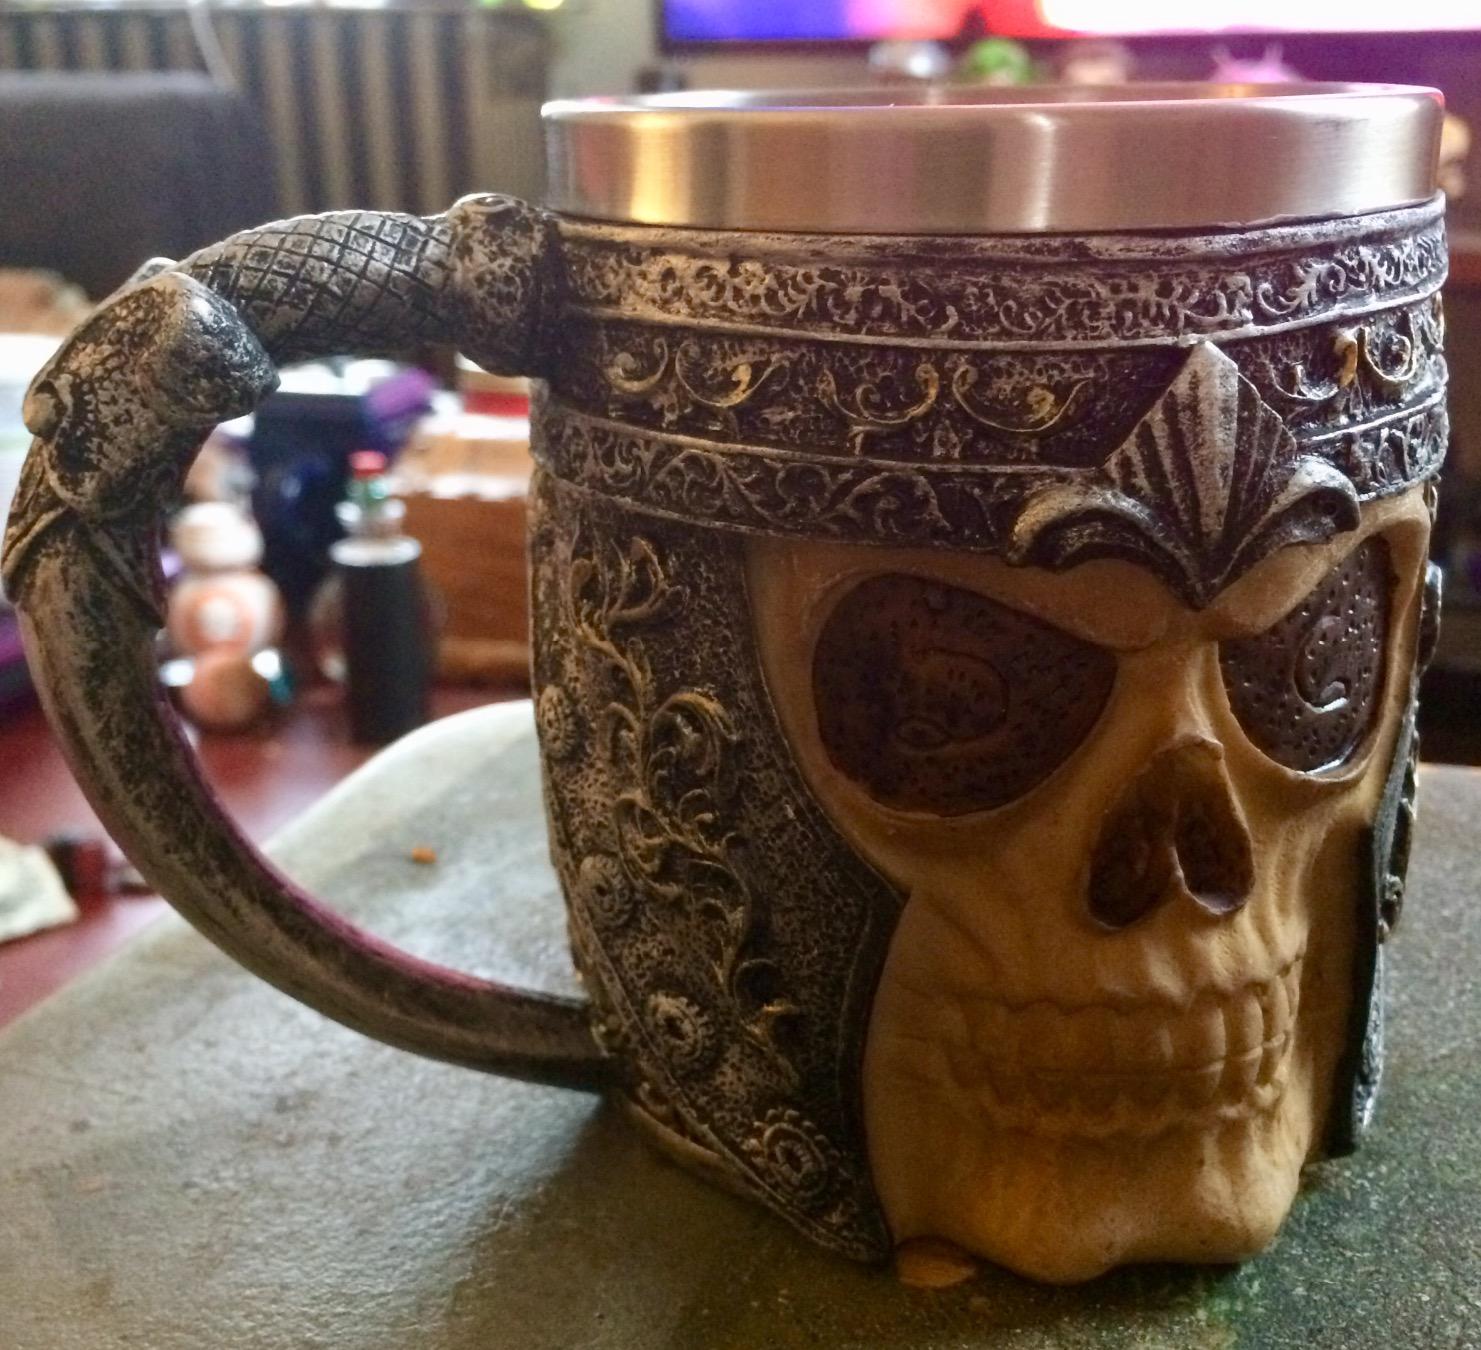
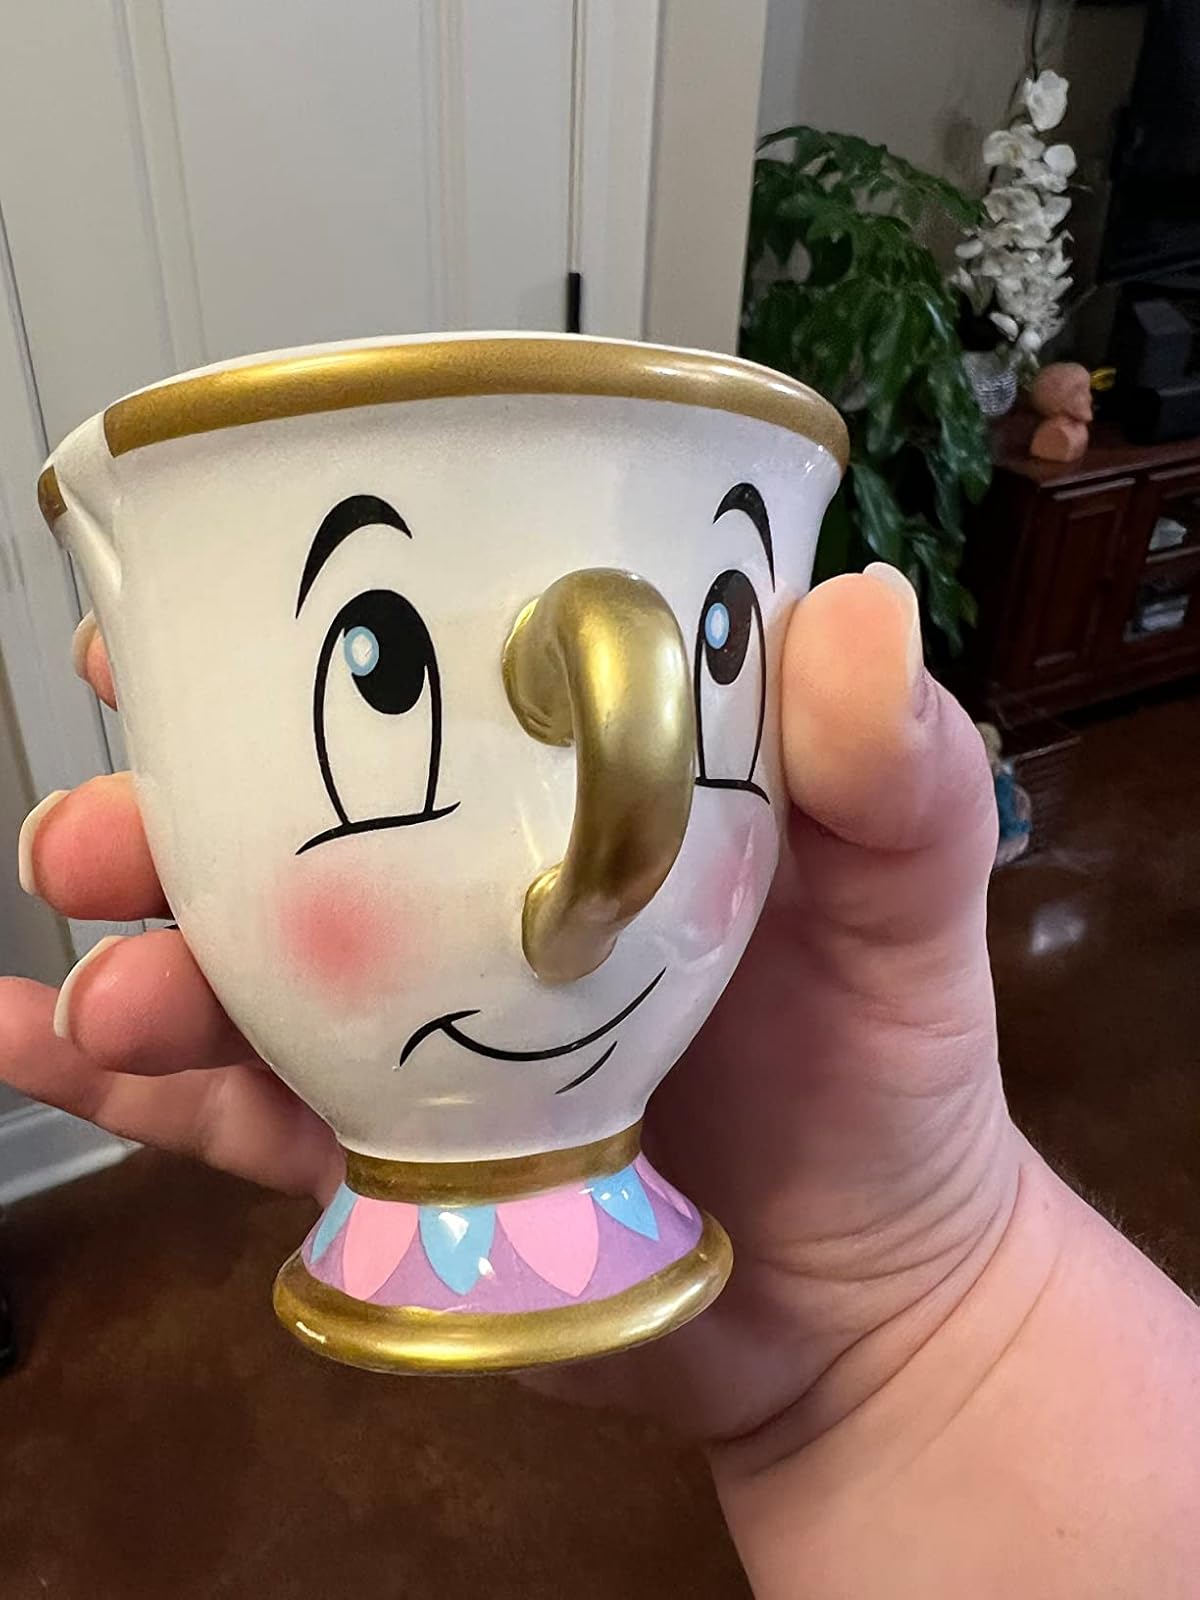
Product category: items_mug
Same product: no